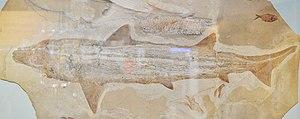
Cretolamna est un genre éteint de requins lamniformes de la famille des Otodontidae. L'orthographe de Cretolamna est controversée, à l'origine Cretalamna, mais aujourd'hui les deux orthographes sont utilisées.